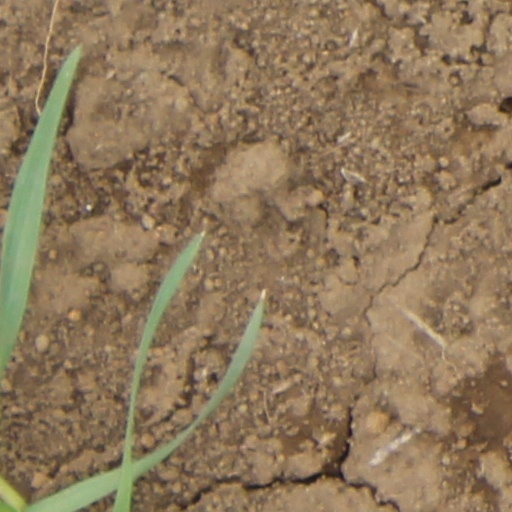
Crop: wheat